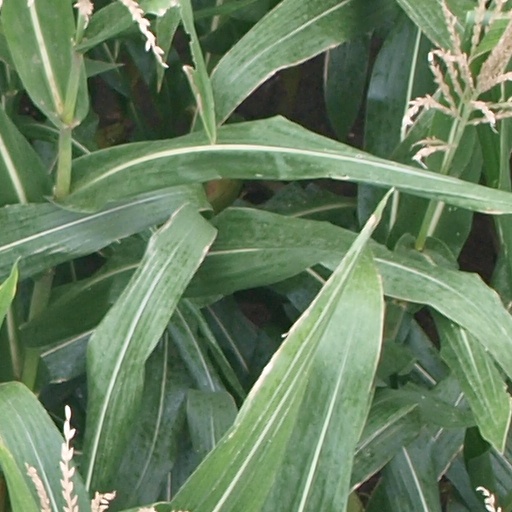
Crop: maize; corn